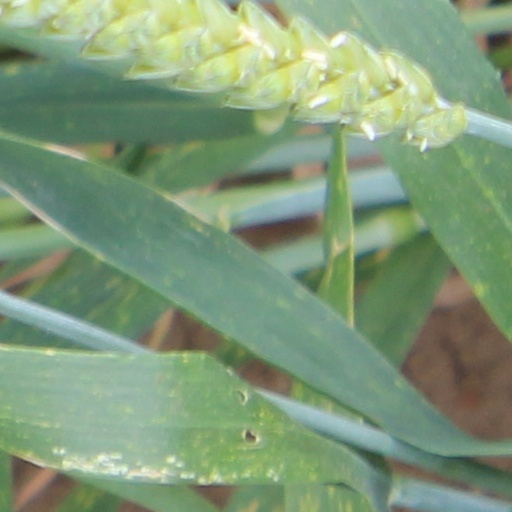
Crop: wheat